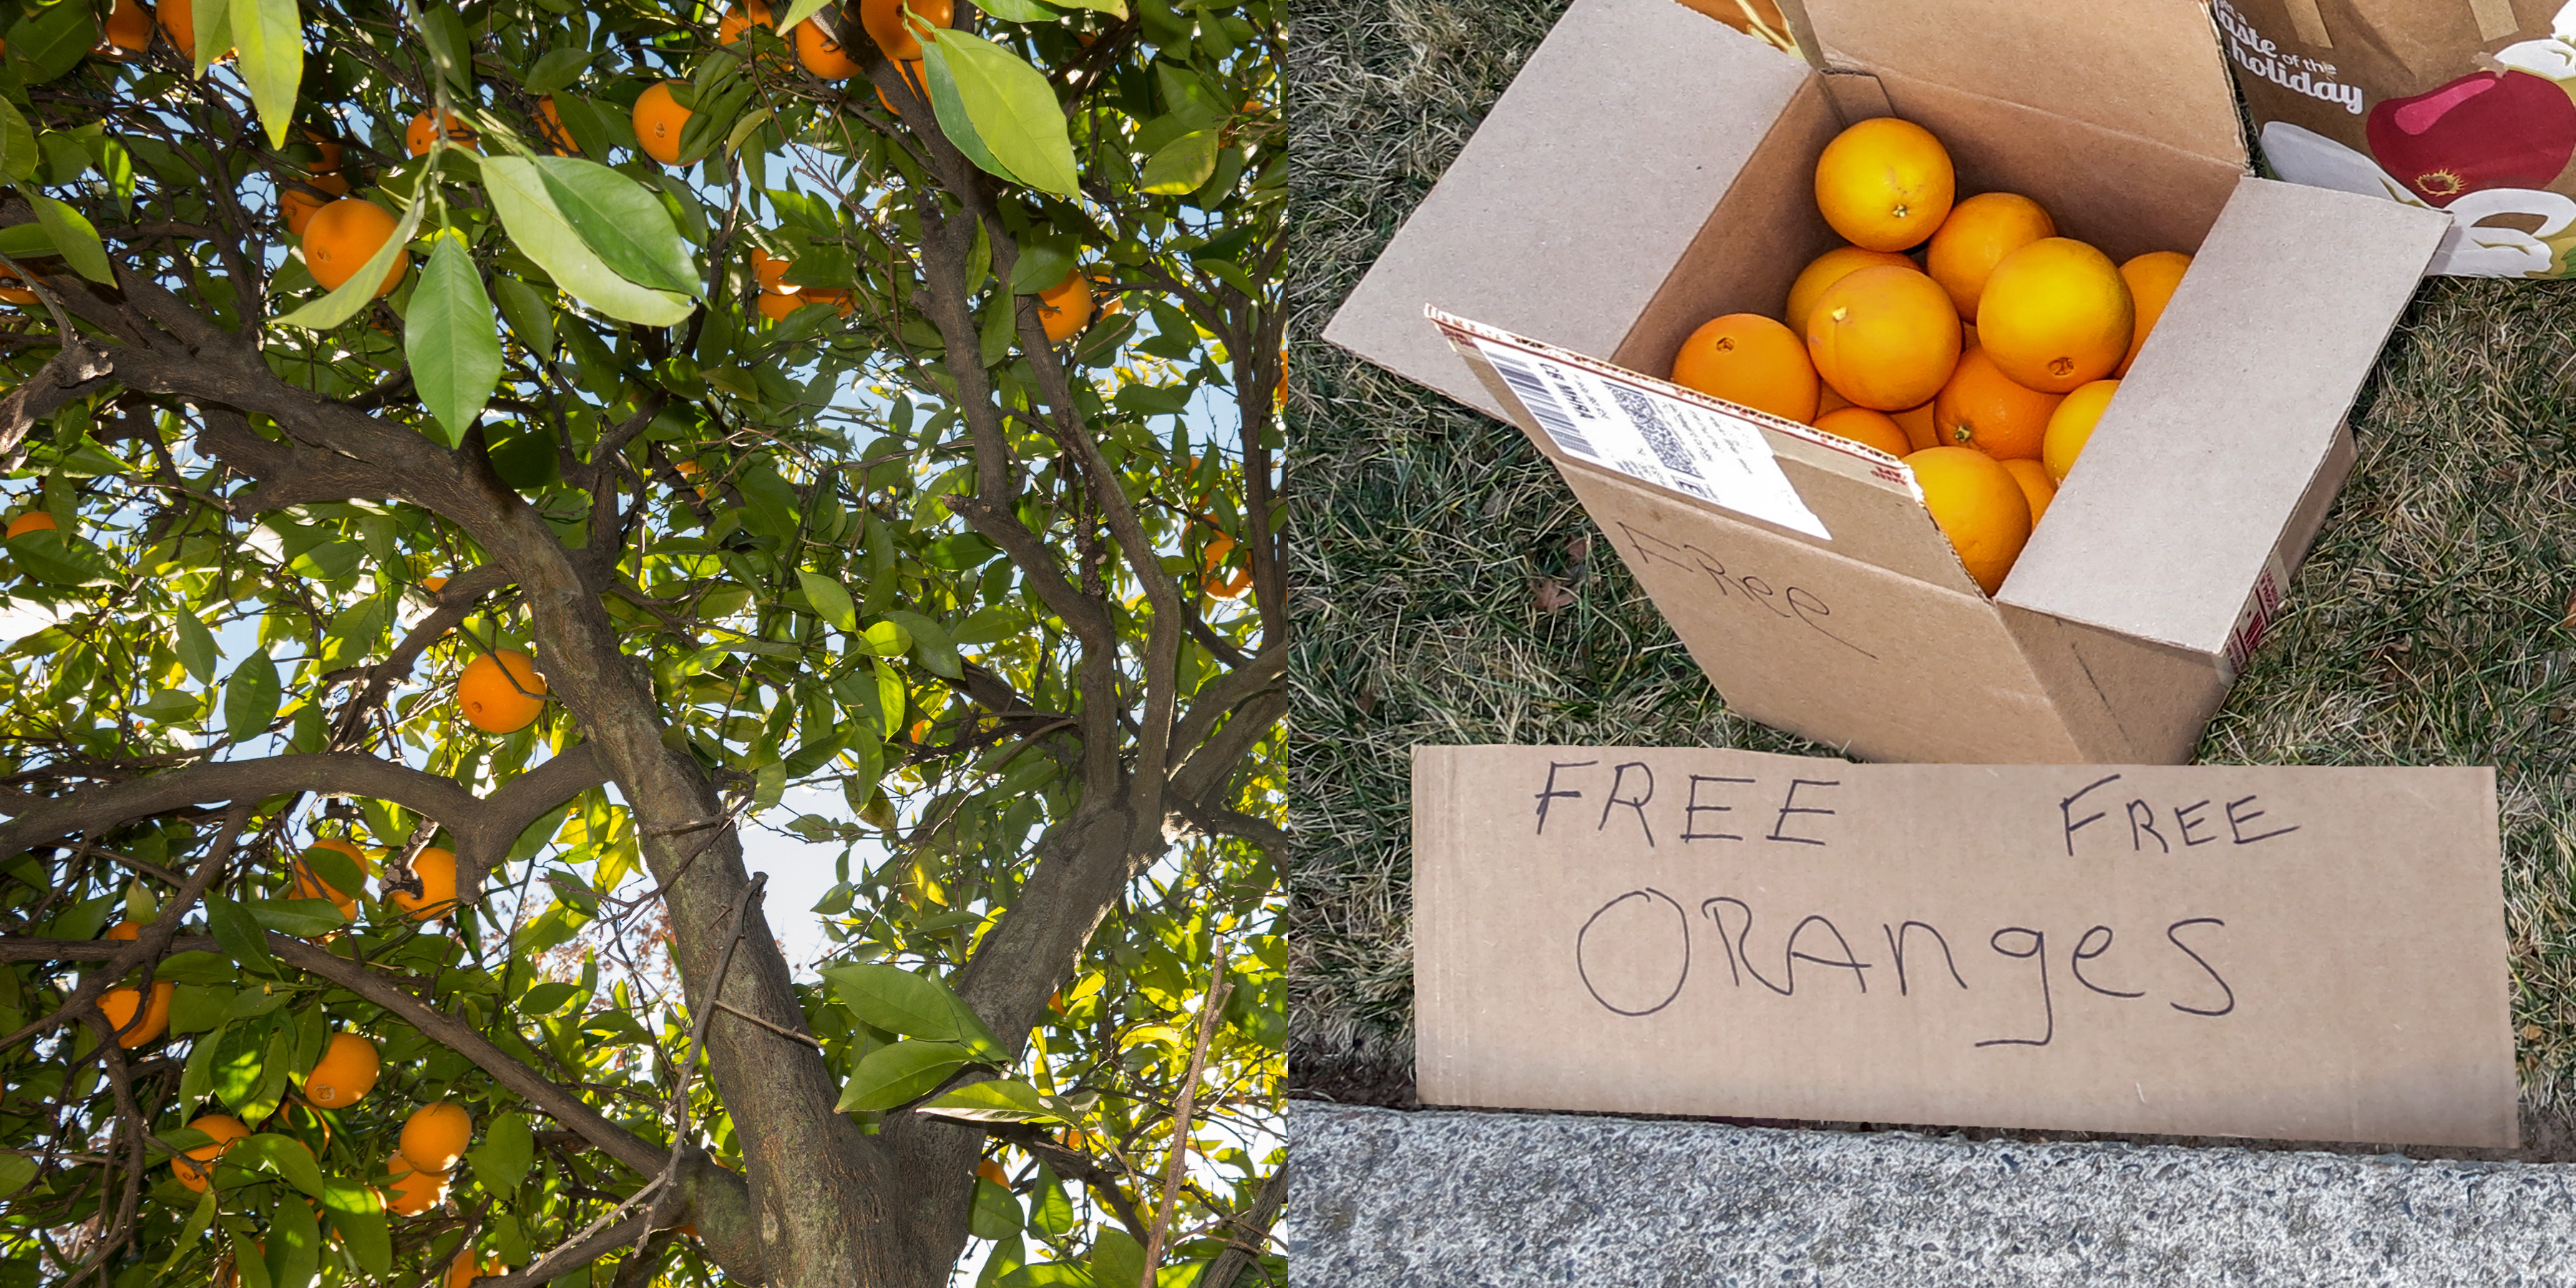
plant, fruit, leaf, flower, food, produce, autumn, free, oranges, citrus, flowering plant, land plant